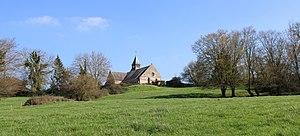
Panorama de l'église perchée sur les hauteurs du village.
Berlancourt est une commune française située dans le département de l'Oise en région Hauts-de-France.